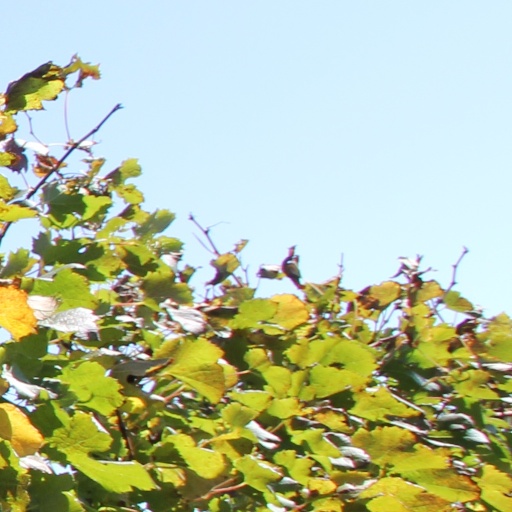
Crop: grape